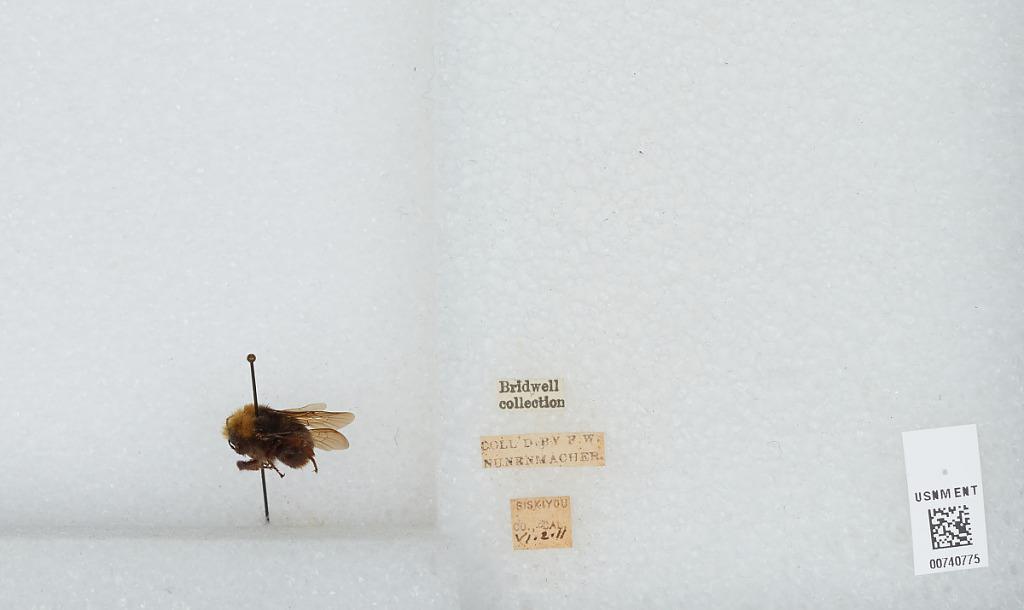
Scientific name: Bombus (Pyrobombus) vosnesenskii Radoszkowski
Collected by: F. Nunenmacher
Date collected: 1911-6-2
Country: United States
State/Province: California
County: Siskiyou
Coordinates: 41.58, -122.5